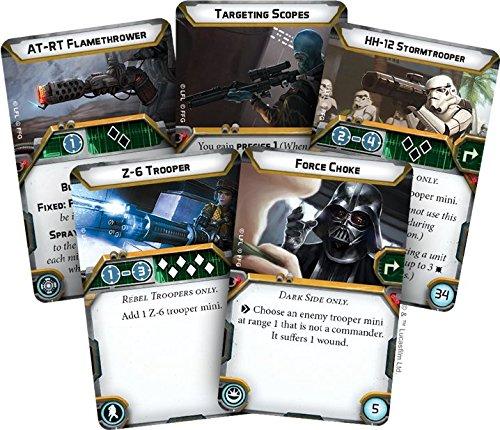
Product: Star Wars: Legion - Core Set
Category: Toys & Games | Games & Accessories | Card Games
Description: Enter the Star Wars universe with iconic characters like Darth Vader and Luke Skywalker.
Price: $71.94
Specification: ProductDimensions:11.6x4x11.6inches|ItemWeight:1pounds|ShippingWeight:2.95pounds(Viewshippingratesandpolicies)|DomesticShipping:ItemcanbeshippedwithinU.S.|InternationalShipping:ThisitemcanbeshippedtoselectcountriesoutsideoftheU.S.LearnMore|ASIN:B076JNSDGL|Itemmodelnumber:SWL01|Manufacturerrecommendedage:13-15years